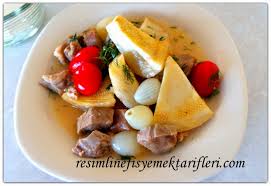
Yemek: enginar